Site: brandenburg
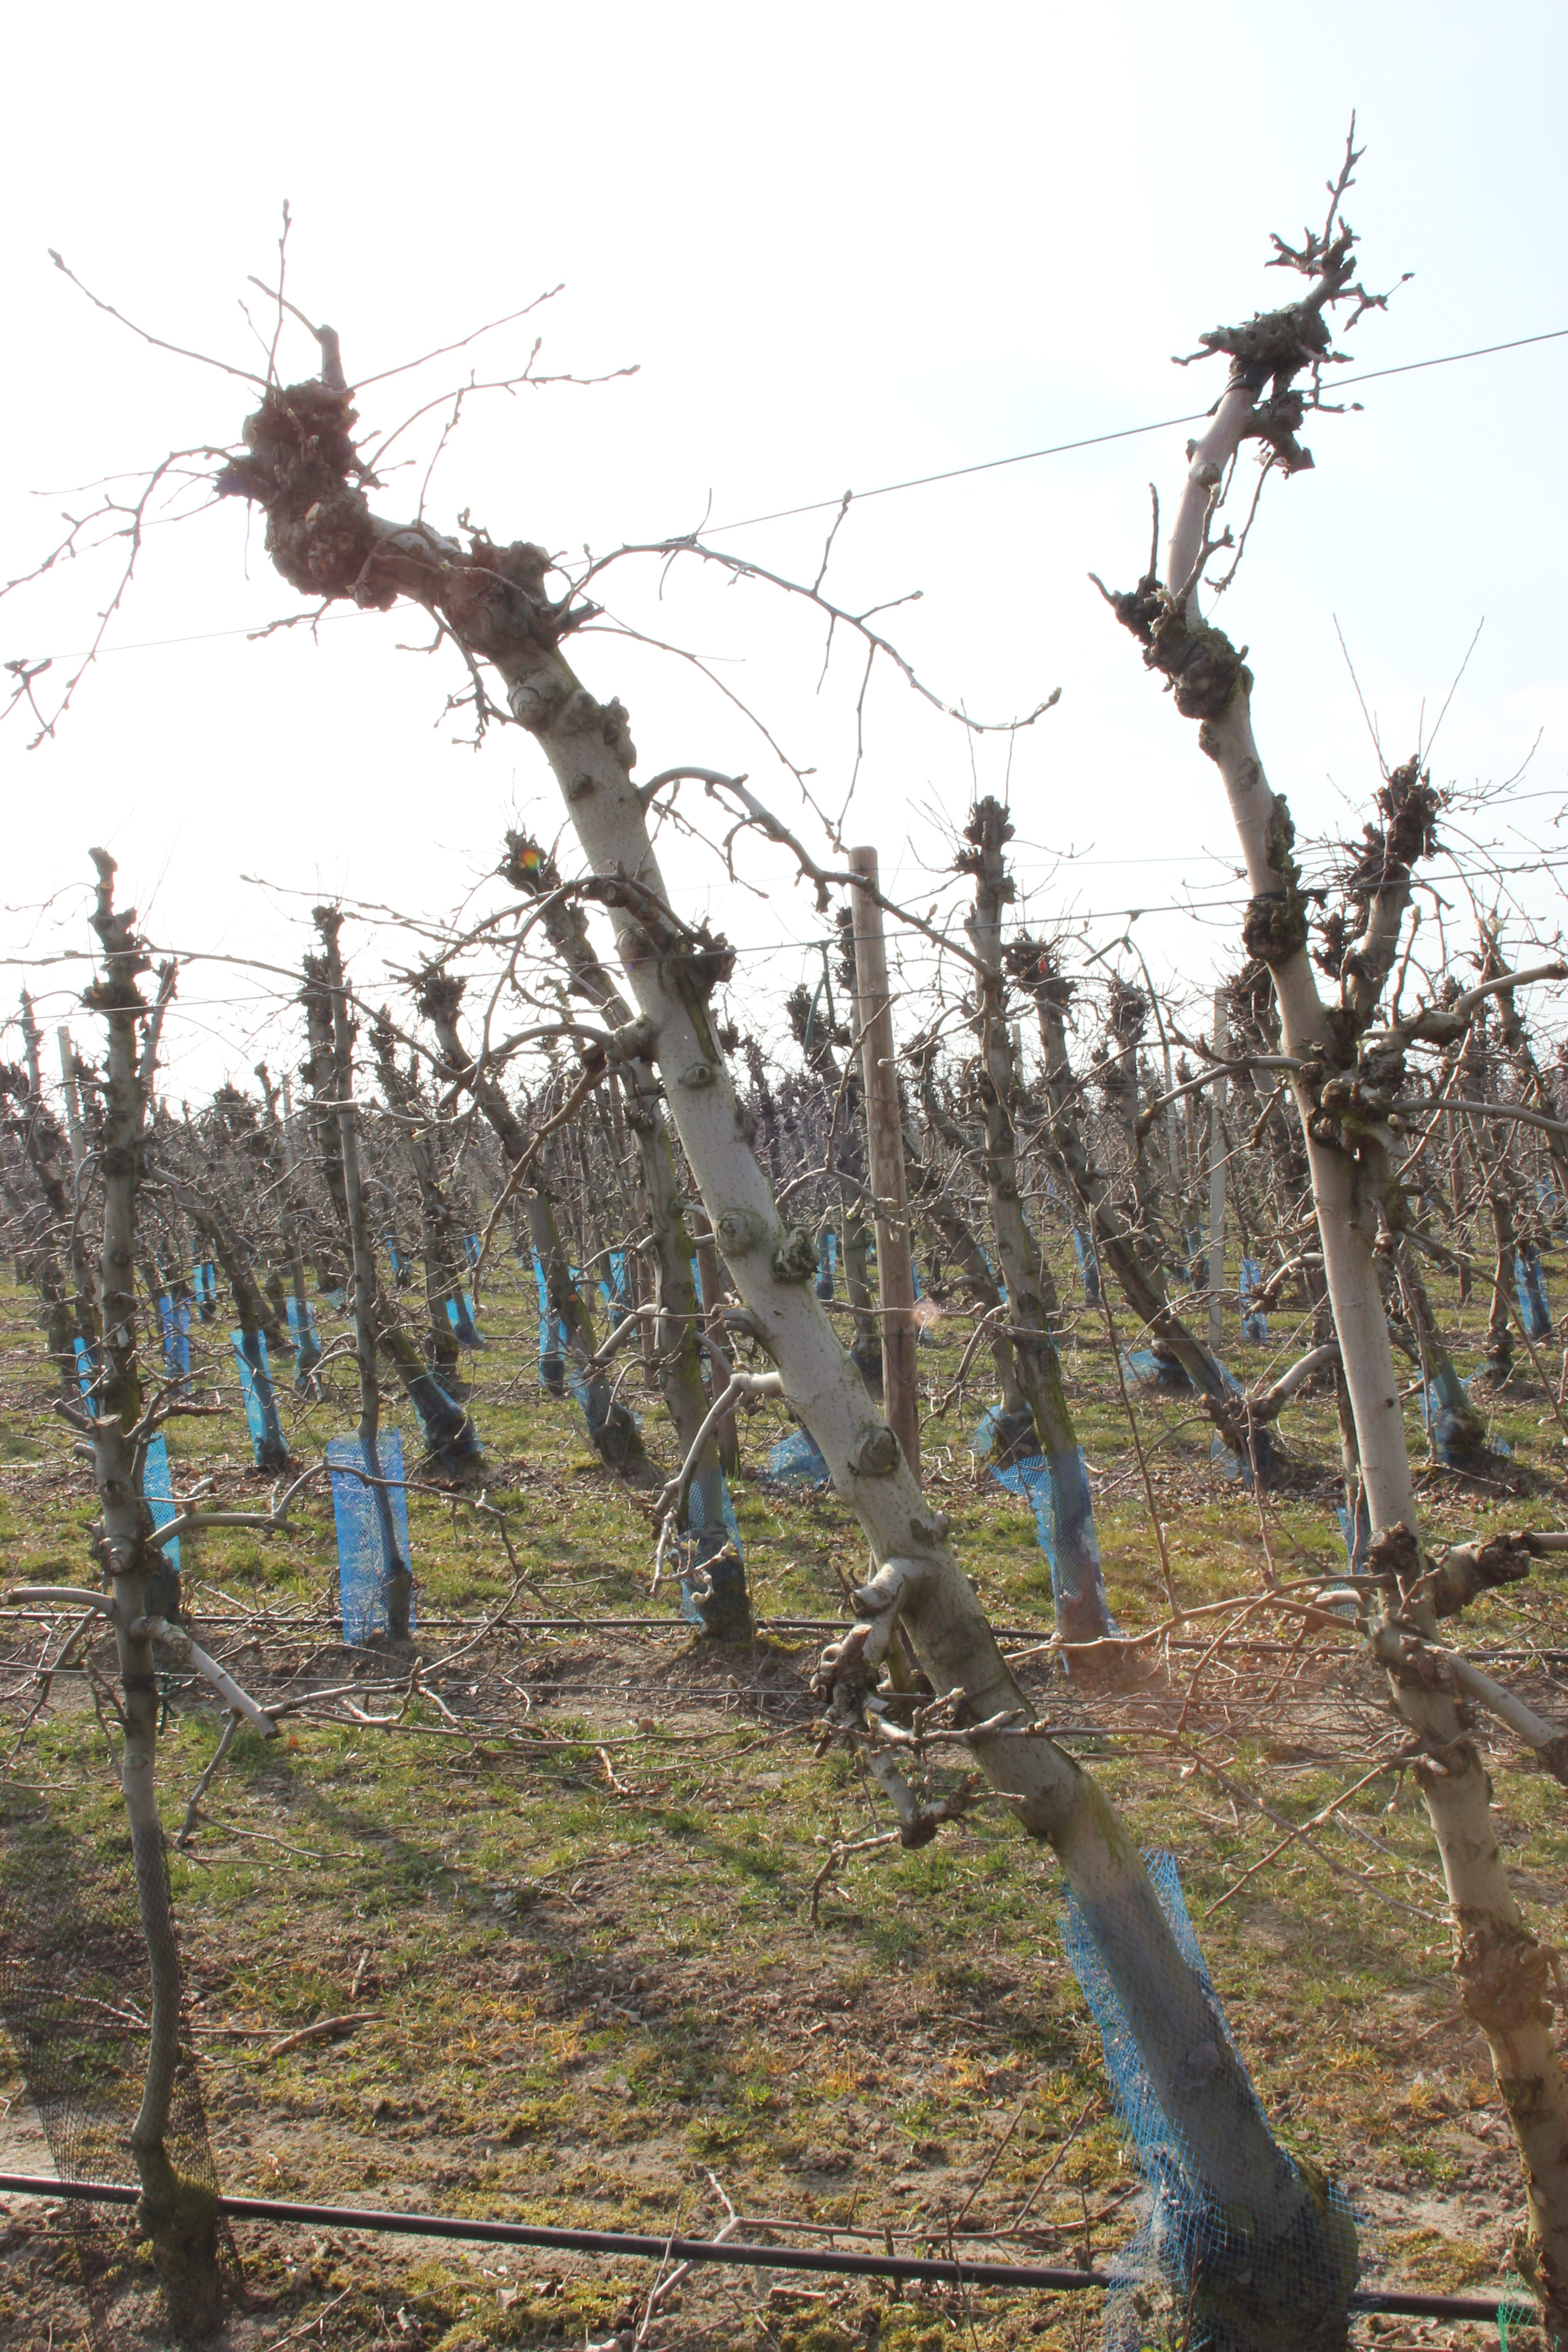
Growth stage (BBCH 03): Bud development